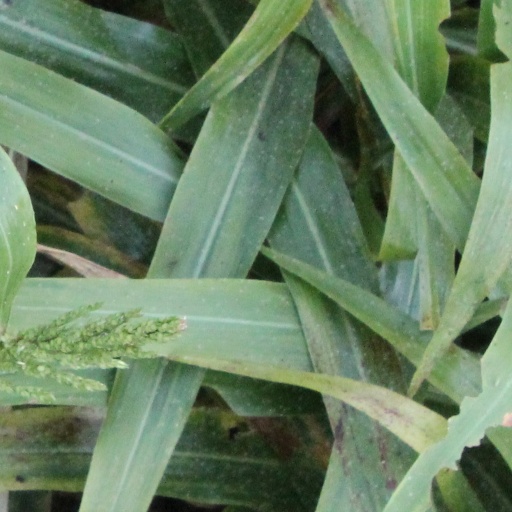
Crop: sorghum